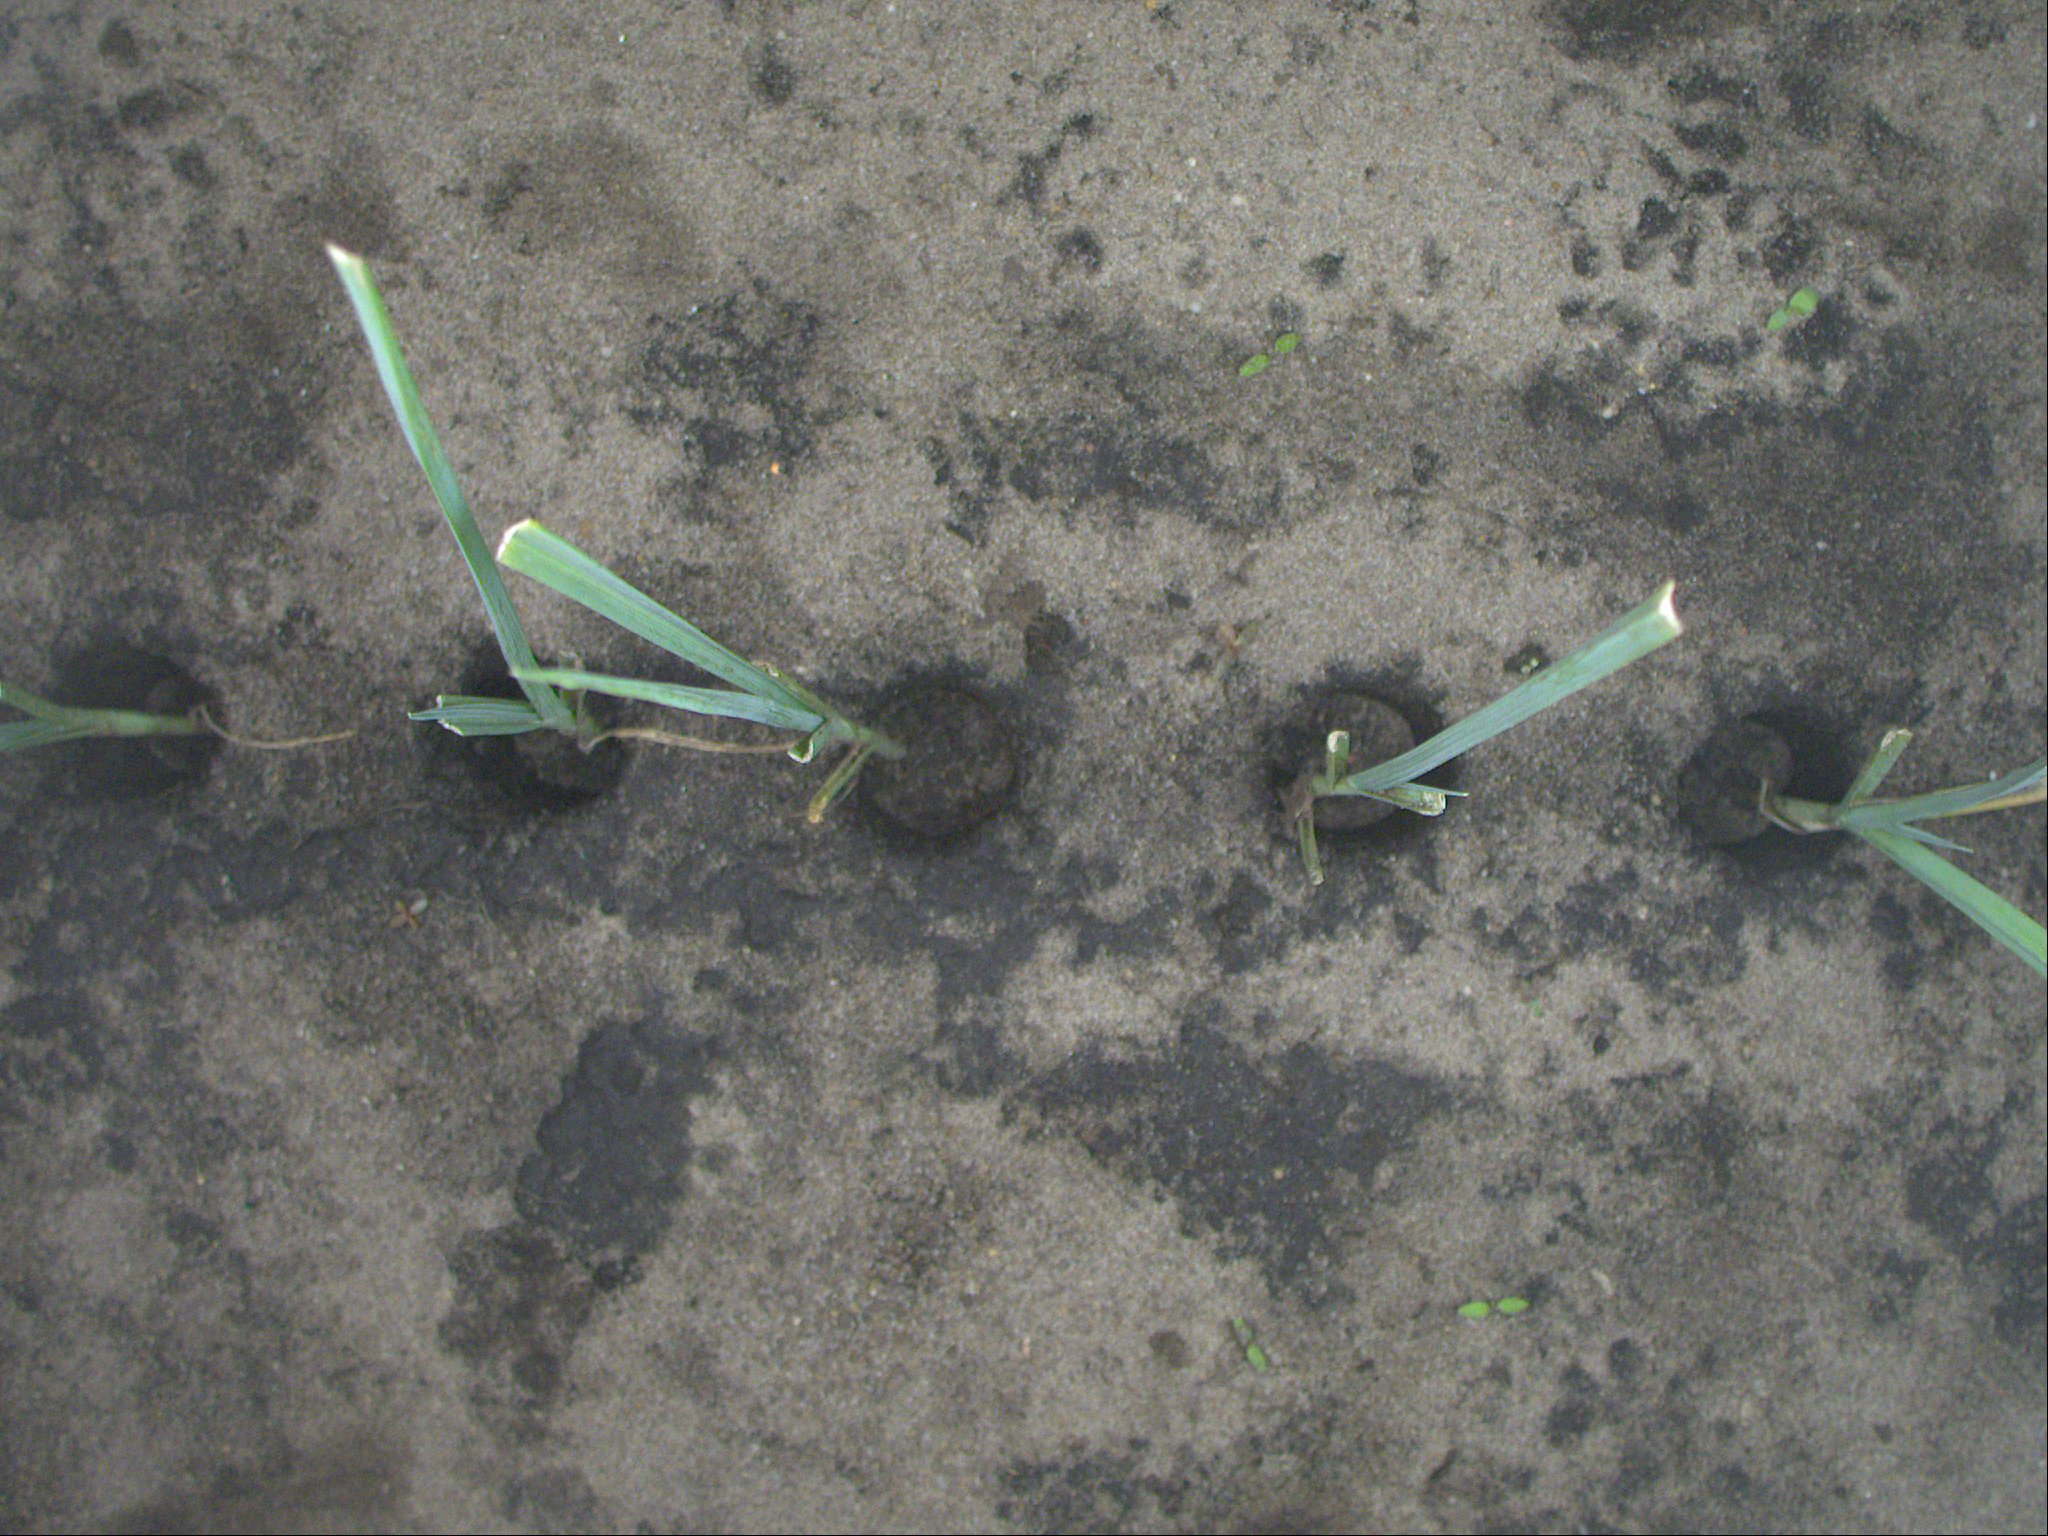
Crop: leek
Objects: leek, leek, leek, leek, leek, stem_leek, stem_leek, stem_leek, stem_leek, stem_leek